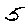
Label: 5